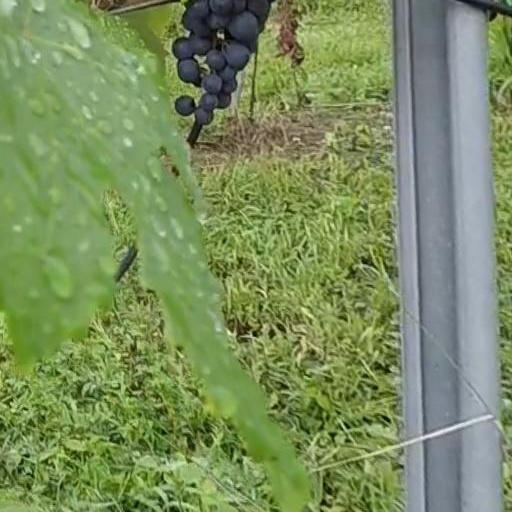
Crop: grape